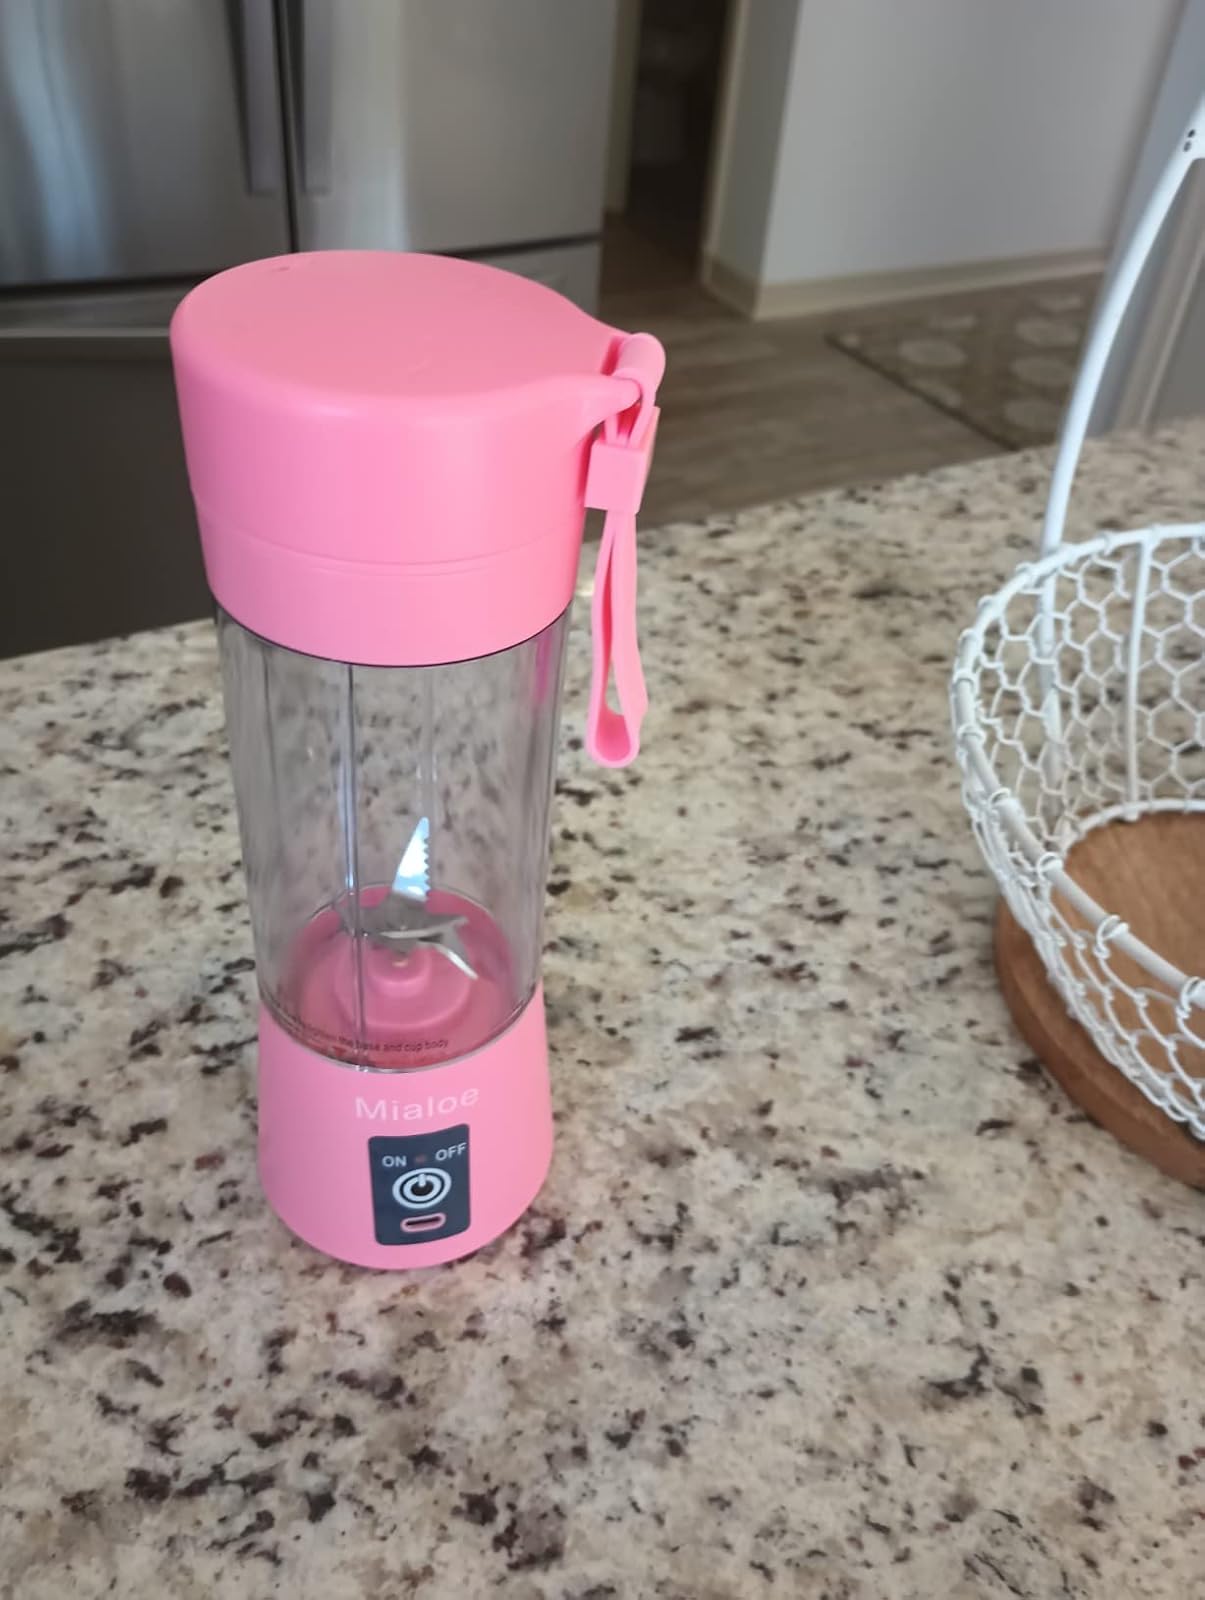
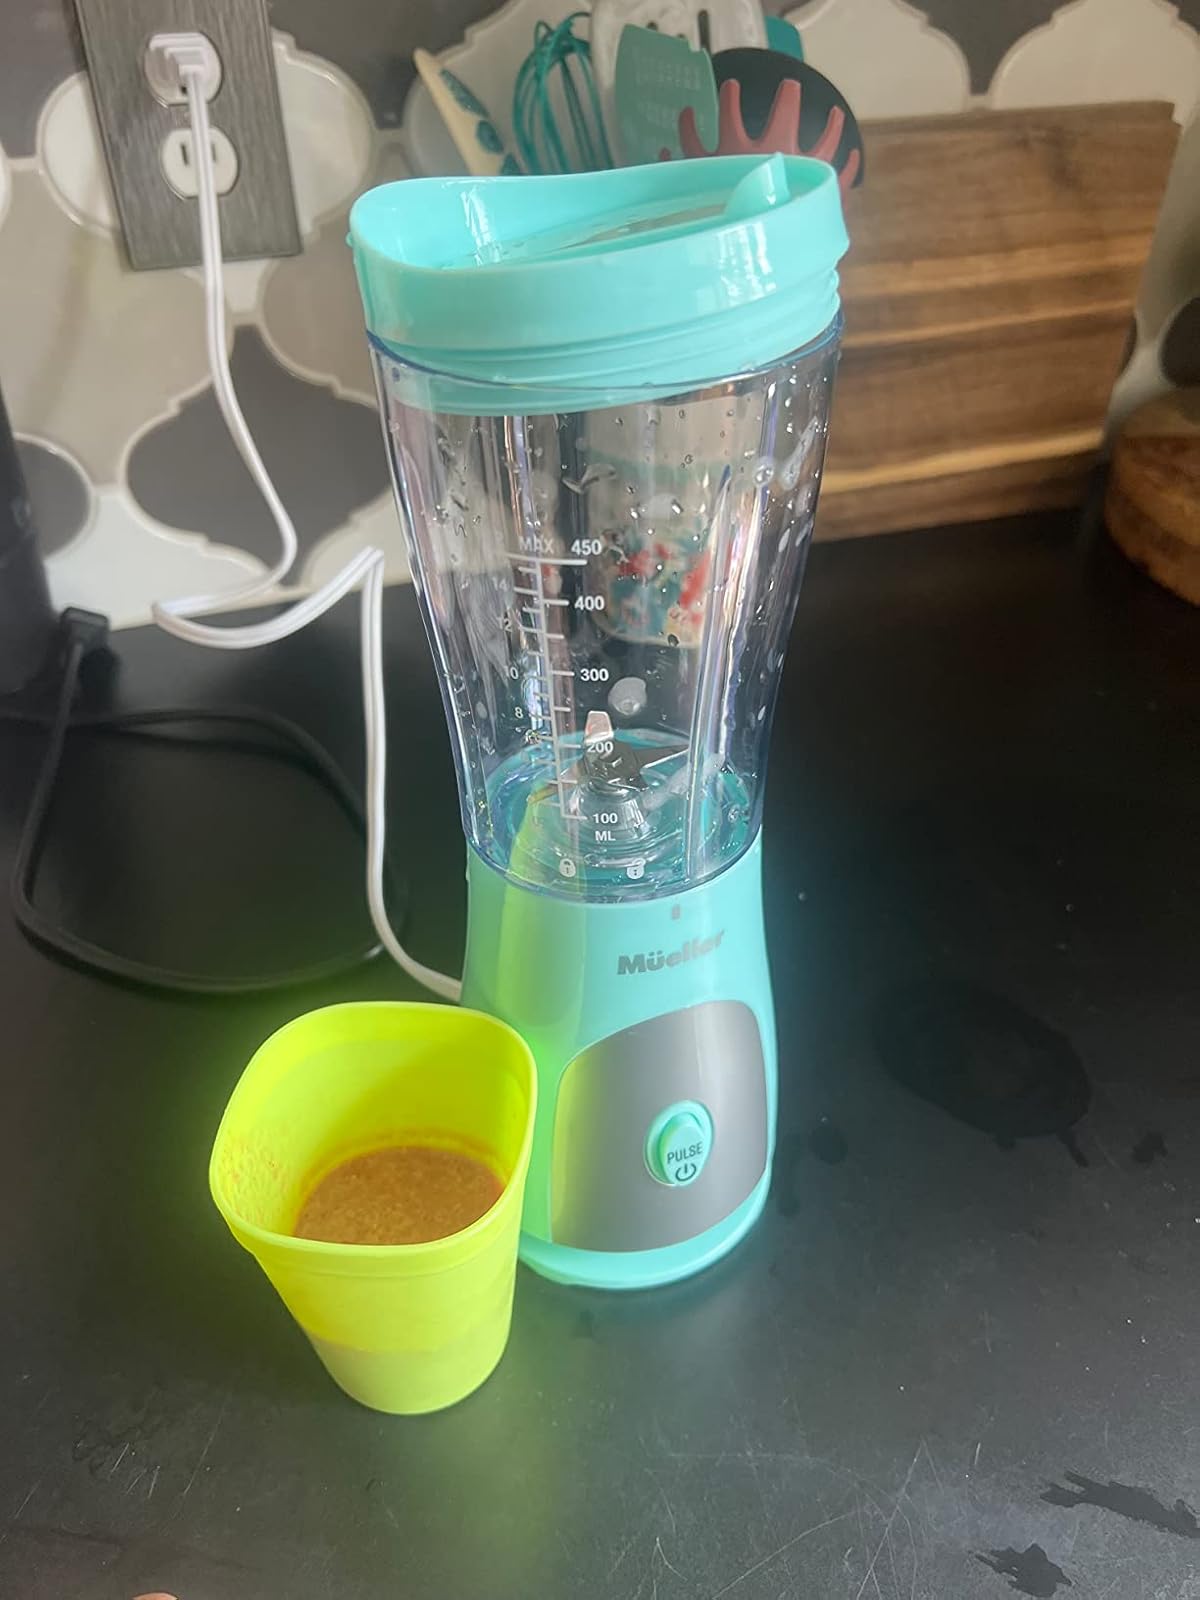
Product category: items_blender
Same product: no